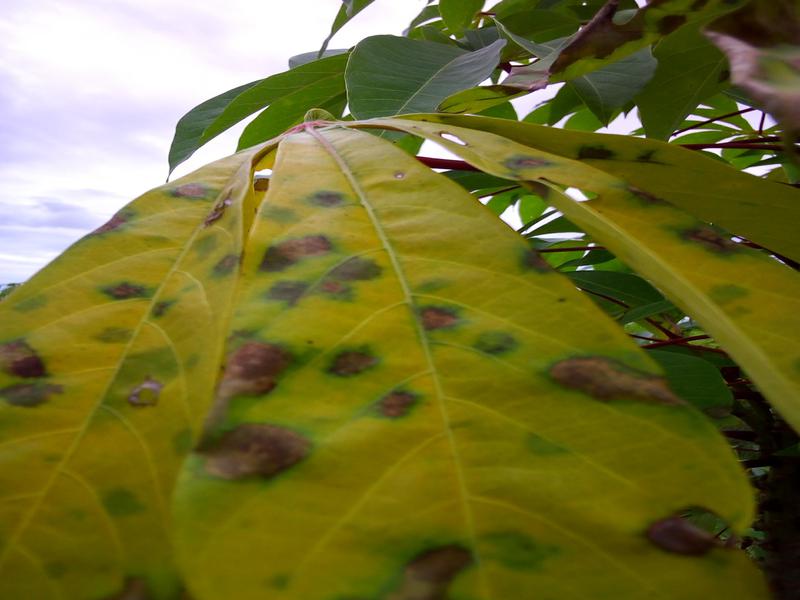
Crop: cassava
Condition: bacterial_blight